Rafael Bernabe Riefkohl

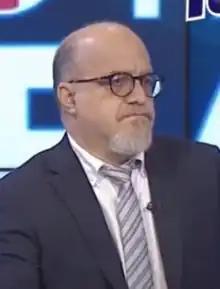
Rafael Bernabe Riefkohl

Rafael Bernabe Riefkohl (born 5 March 1959) is a Puerto Rican historian, sociologist, professor and politician who currently serves as a member of the Puerto Rico Senate representing the Citizens’ Victory Movement since 2021. He was the candidate for governor for the Working People's Party of Puerto Rico in 2012 and 2016. He has socialist beliefs and ideals, and is heavily critical of the New Progressive Party and Popular Democratic Party.